P. T. Thomas

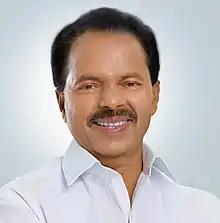

Puthiyaparambil Thomas Thomas (12 December 1950 – 22 December 2021) was an Indian politician who served as a member of the Kerala Legislative Assembly, represented Thrikkakkara assembly constituency from 2016 until his death in 2021. He was also a Member of Parliament who represented the Idukki Lok Sabha constituency in Kerala, India. He belonged to Indian National Congress.